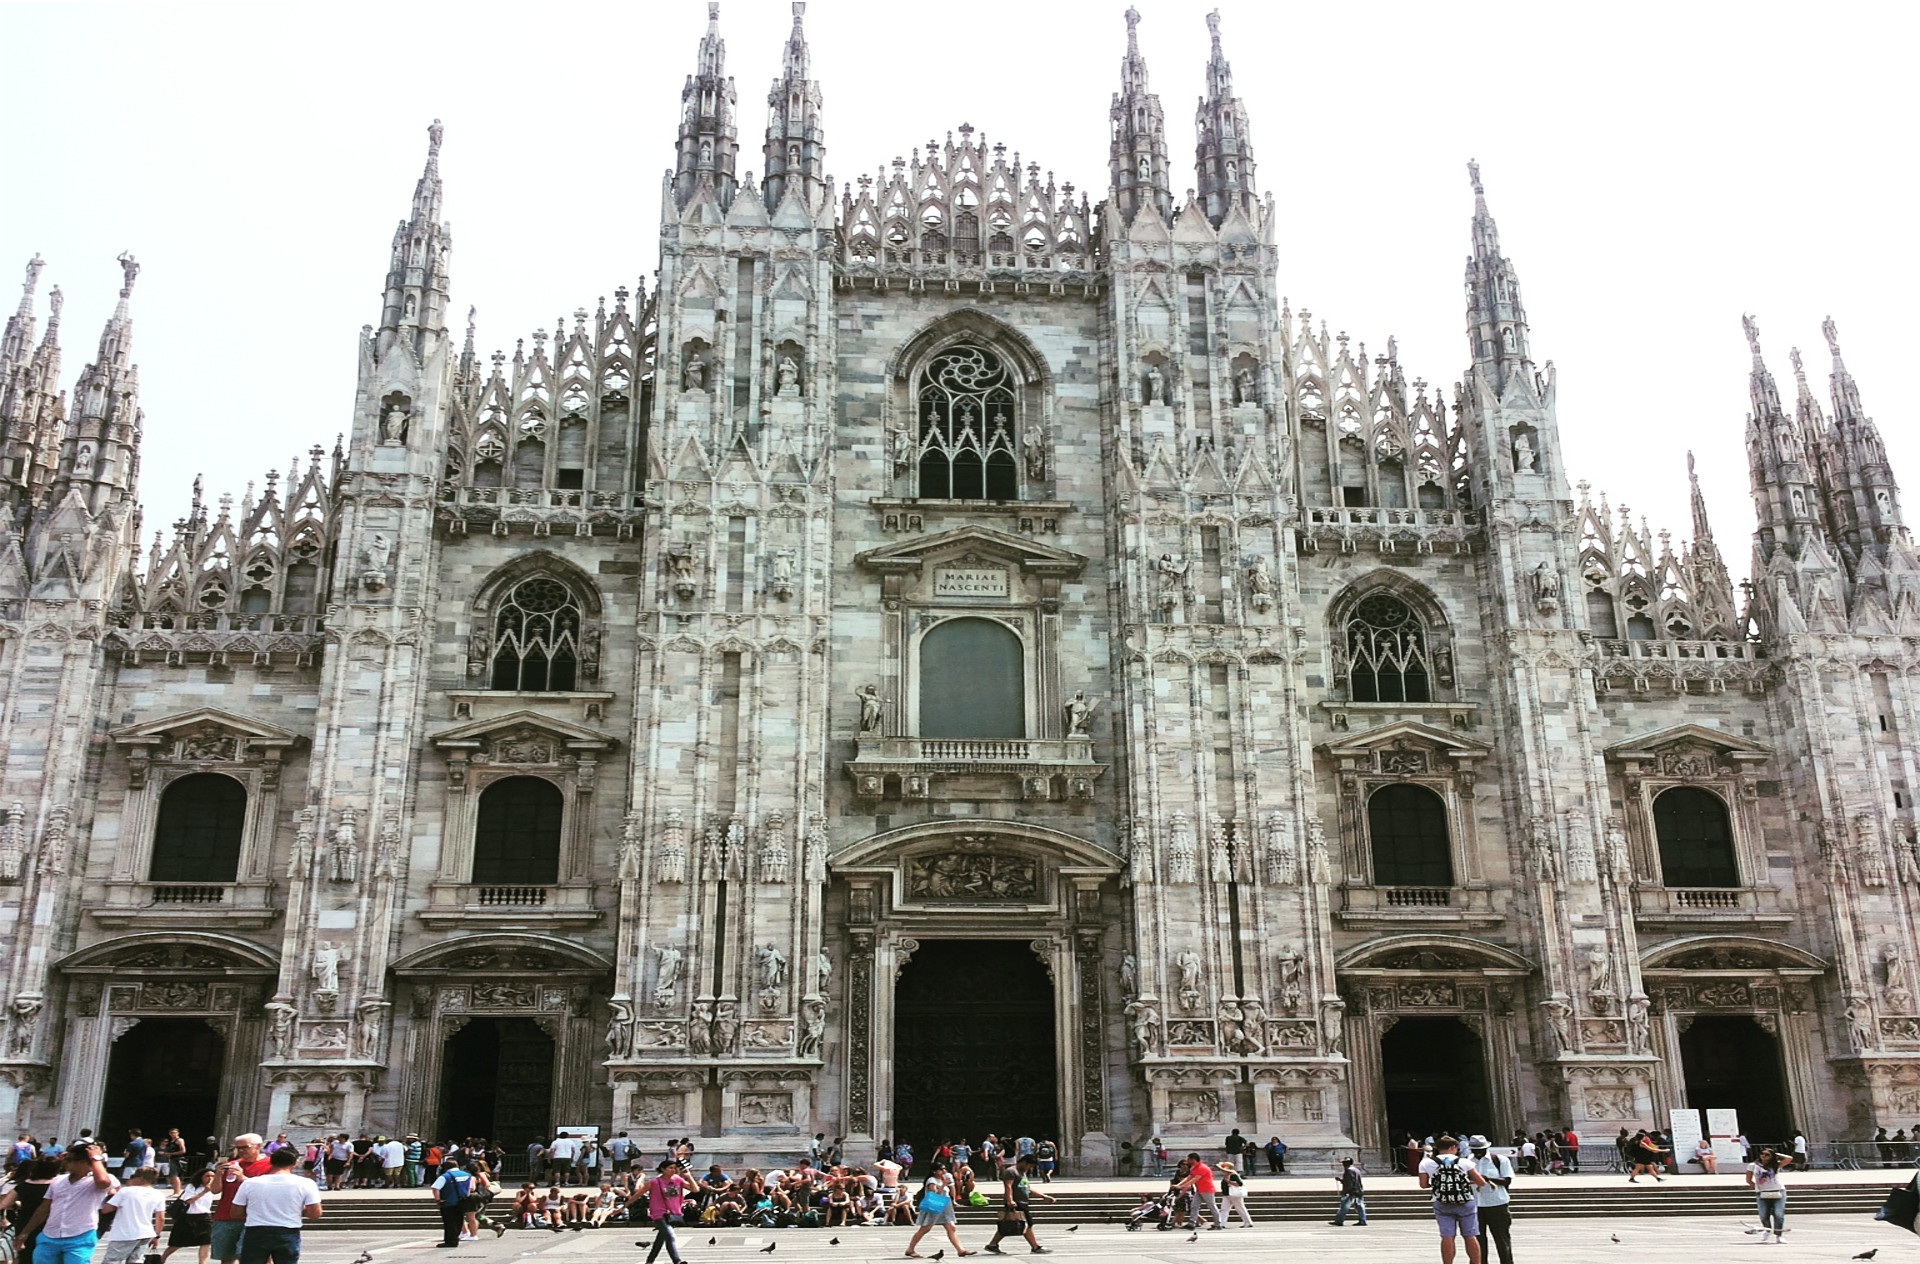
architecture, building, palace, city, plaza, landmark, facade, church, cathedral, place of worship, town square, basilica, duomo, milan, gothic architecture, tours, historic site, byzantine architecture